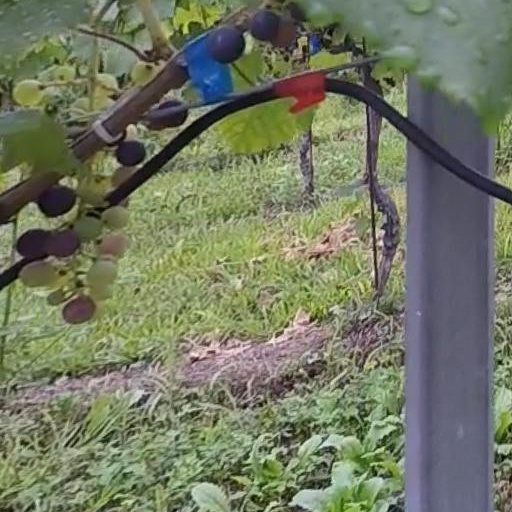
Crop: grape